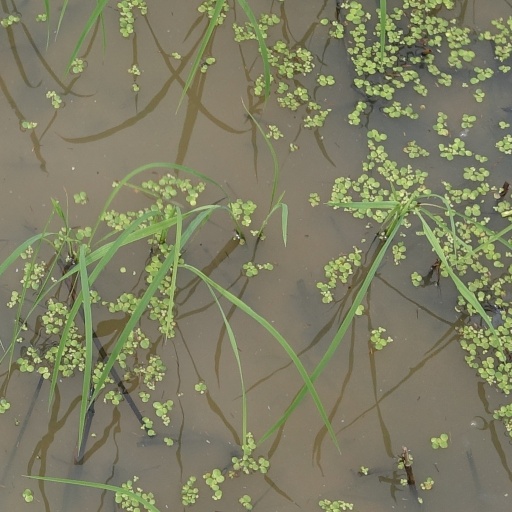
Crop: rice